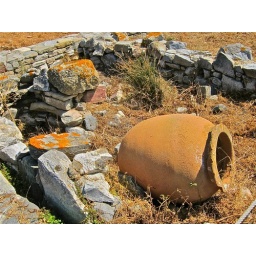
This market is near the Sacred Lake, which is now dry but has a palm tree in its center.